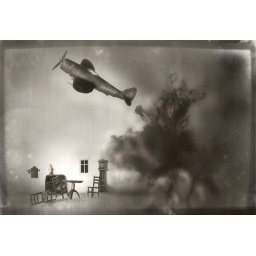
.. where I got a fighter plane for my Birthday and I flew it around inside my house bombing everything.